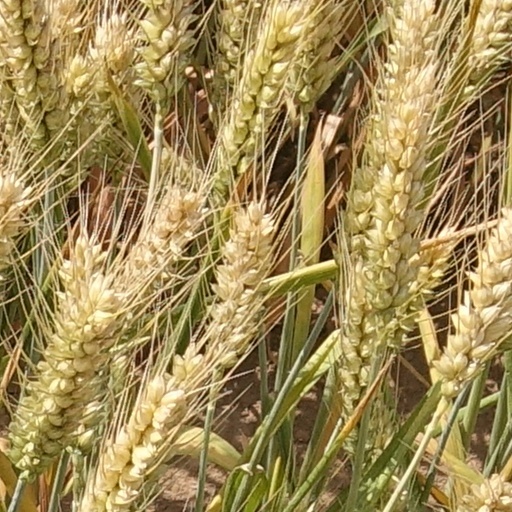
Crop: wheat